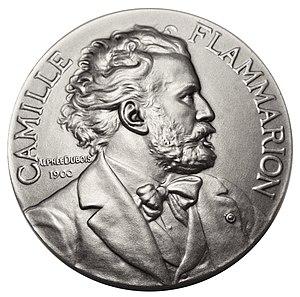
Médaille du Prix Henry Rey de la Société Astronomique de France, 2018
Alphée Dubois est un médailleur et dessinateur de timbre-poste, né le 17 janvier 1831 à Paris et mort en 6 septembre 1905 à Clamart.